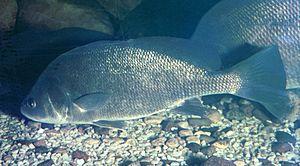
Les Sciaenidés forment une famille de poissons perciformes regroupant environ 275 espèces dans 70 genres.